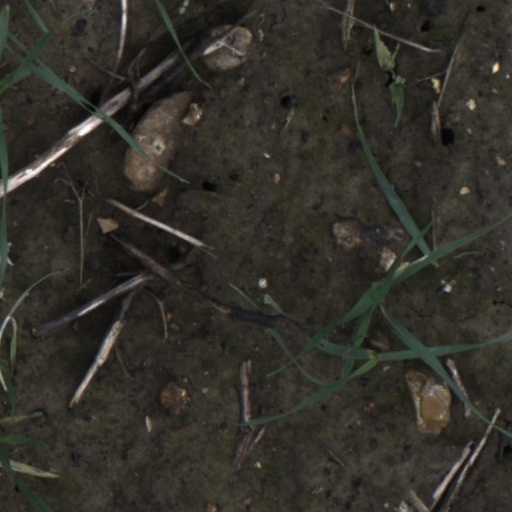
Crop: wheat